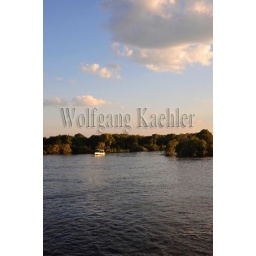
Zambia, near livingstone, zambezi river with excursion boats